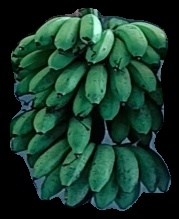
Variety: rasbale
Grade: grade2